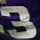
Number: 3